Antioh Cantemir

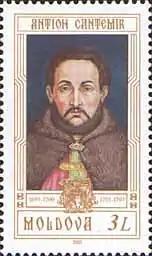

Antioh Cantemir (4 December 1670 – 1726), better known in English by the anglicized form Antioch Cantemir, was a Moldavian noble who ruled as voivode of Moldavia (18 December 1695 – 12 September 1700 and 23 February 1705 – 31 July 1707).